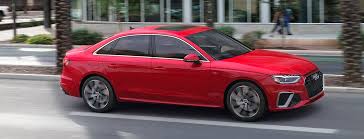
Label: noambulance